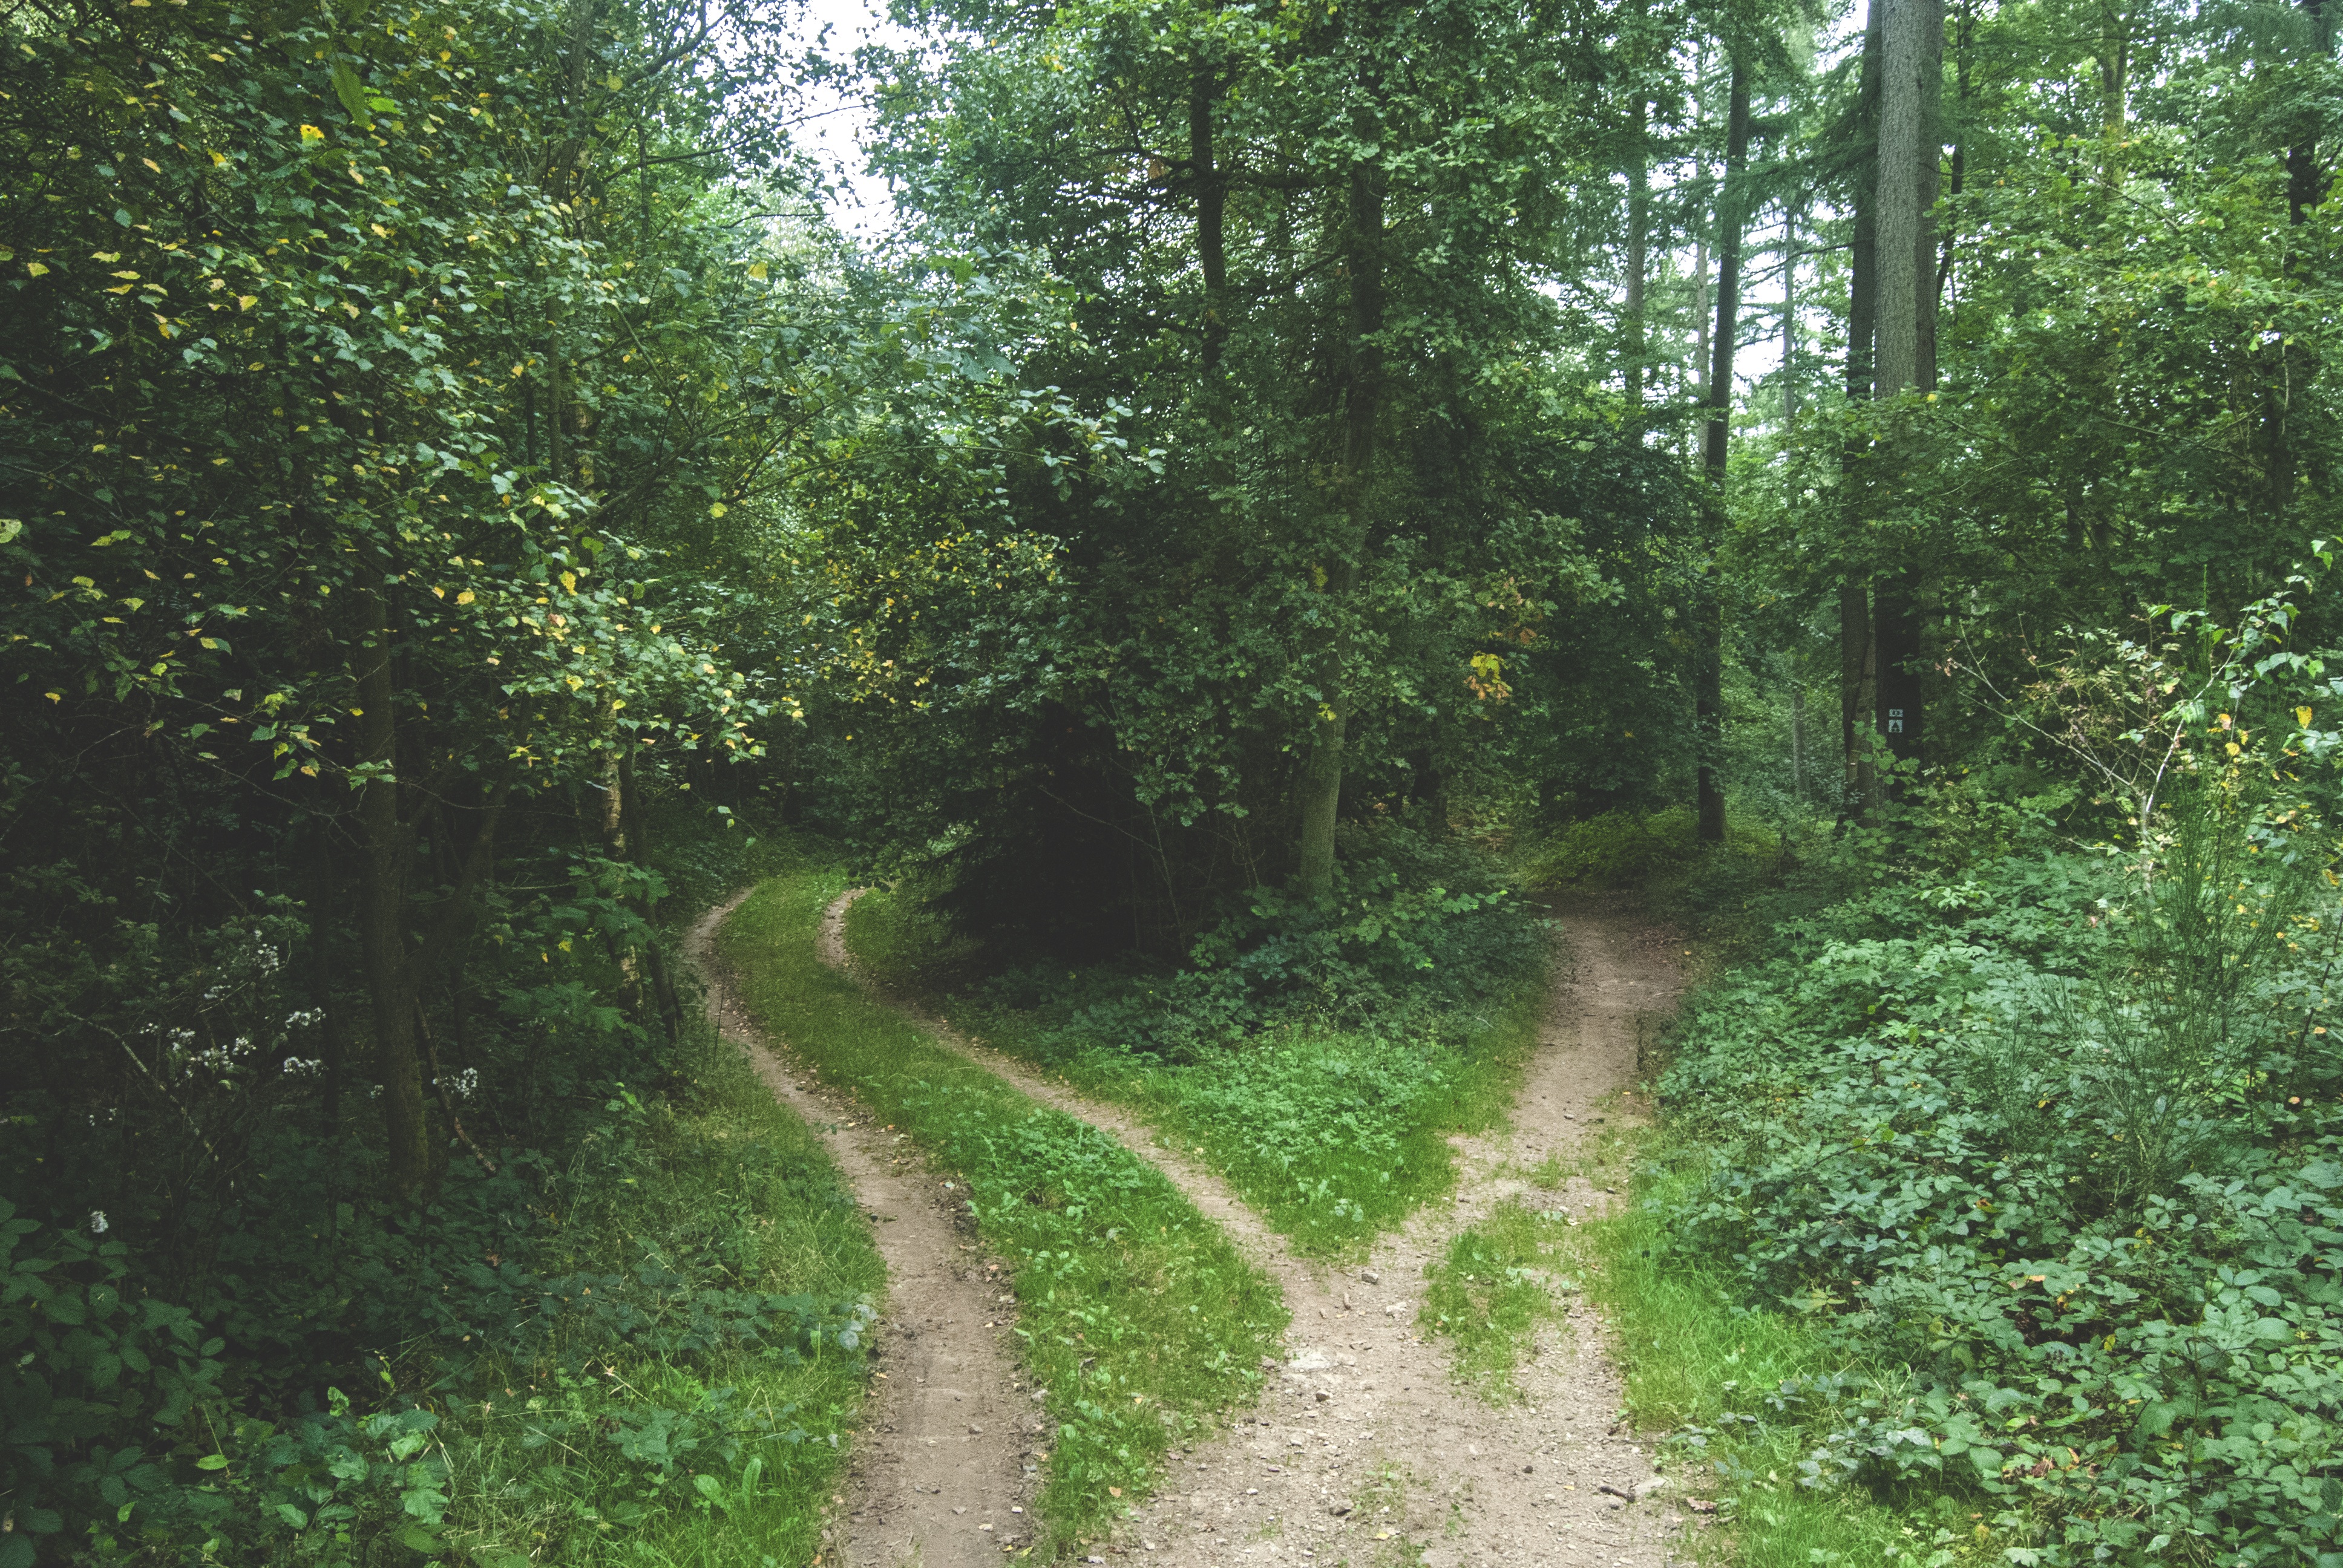
tree, nature, forest, path, pathway, grass, trail, meadow, summer, environment, foliage, rural, green, jungle, park, greenery, trees, woods, vegetation, shrub, rainforest, woodland, habitat, ecosystem, rural area, biome, old growth forest, natural environment, temperate broadleaf and mixed forest